Heavens Gate (band)

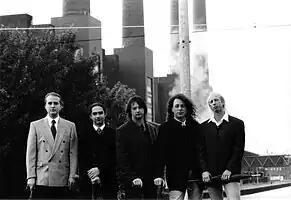

Heavens Gate was a German power metal band from Wolfsburg. They were, together with German bands Helloween, Gamma Ray, Grave Digger, Running Wild, and Rage, the pioneers in German power metal, taking their influences mainly from Helloween as well as from Judas Priest.